Nandanar (1942 film)

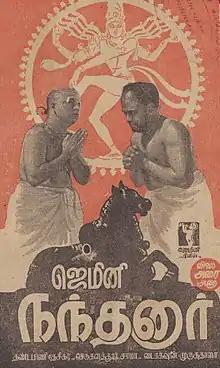
Film Poster

Nandanar (தமிழ்: நந்தனார்) is 1942 Indian devotional film, based on the Nandan, a low-caste farmhand, and his deep devotion to Lord Nataraja of Chidambaram. Nandanar was a major success, in part because of an innovative prize scheme.